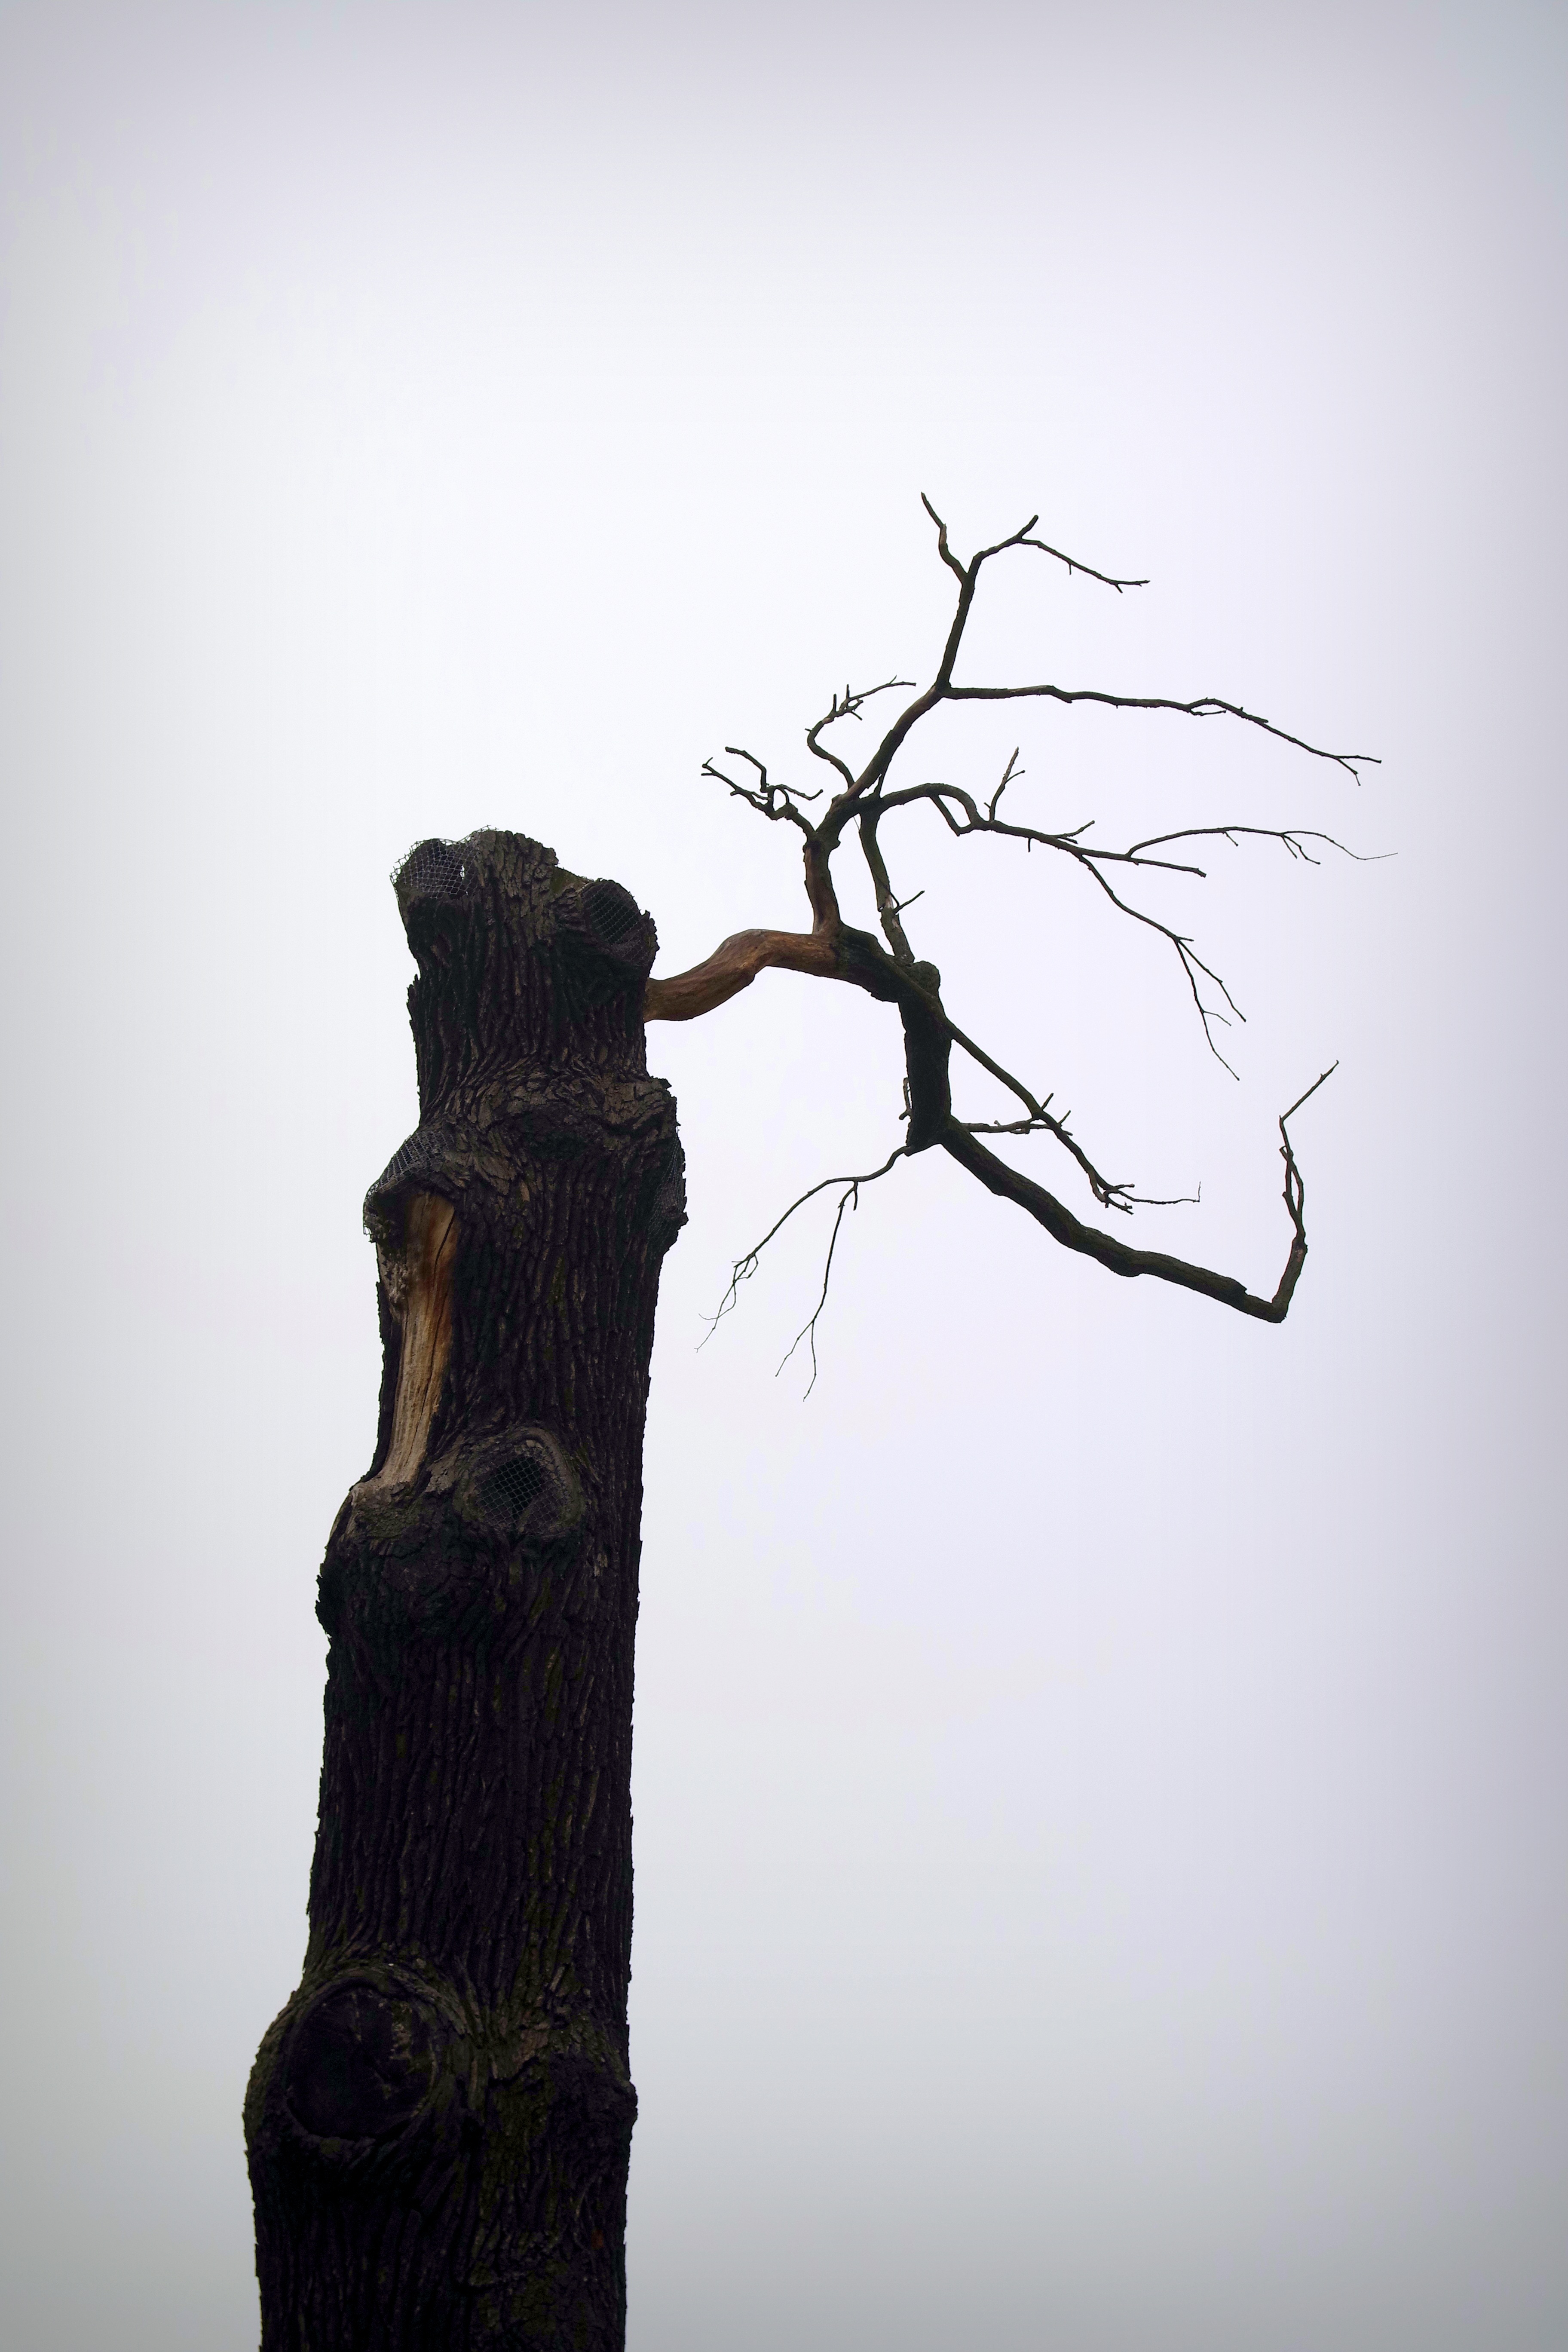
hand, tree, branch, cold, plant, wood, boat, leaf, stump, trunk, old, dead, lonely, twig, sad, sculpture, art, sketch, drawing, oak, dreary, natural monument, plant stem, woody plant